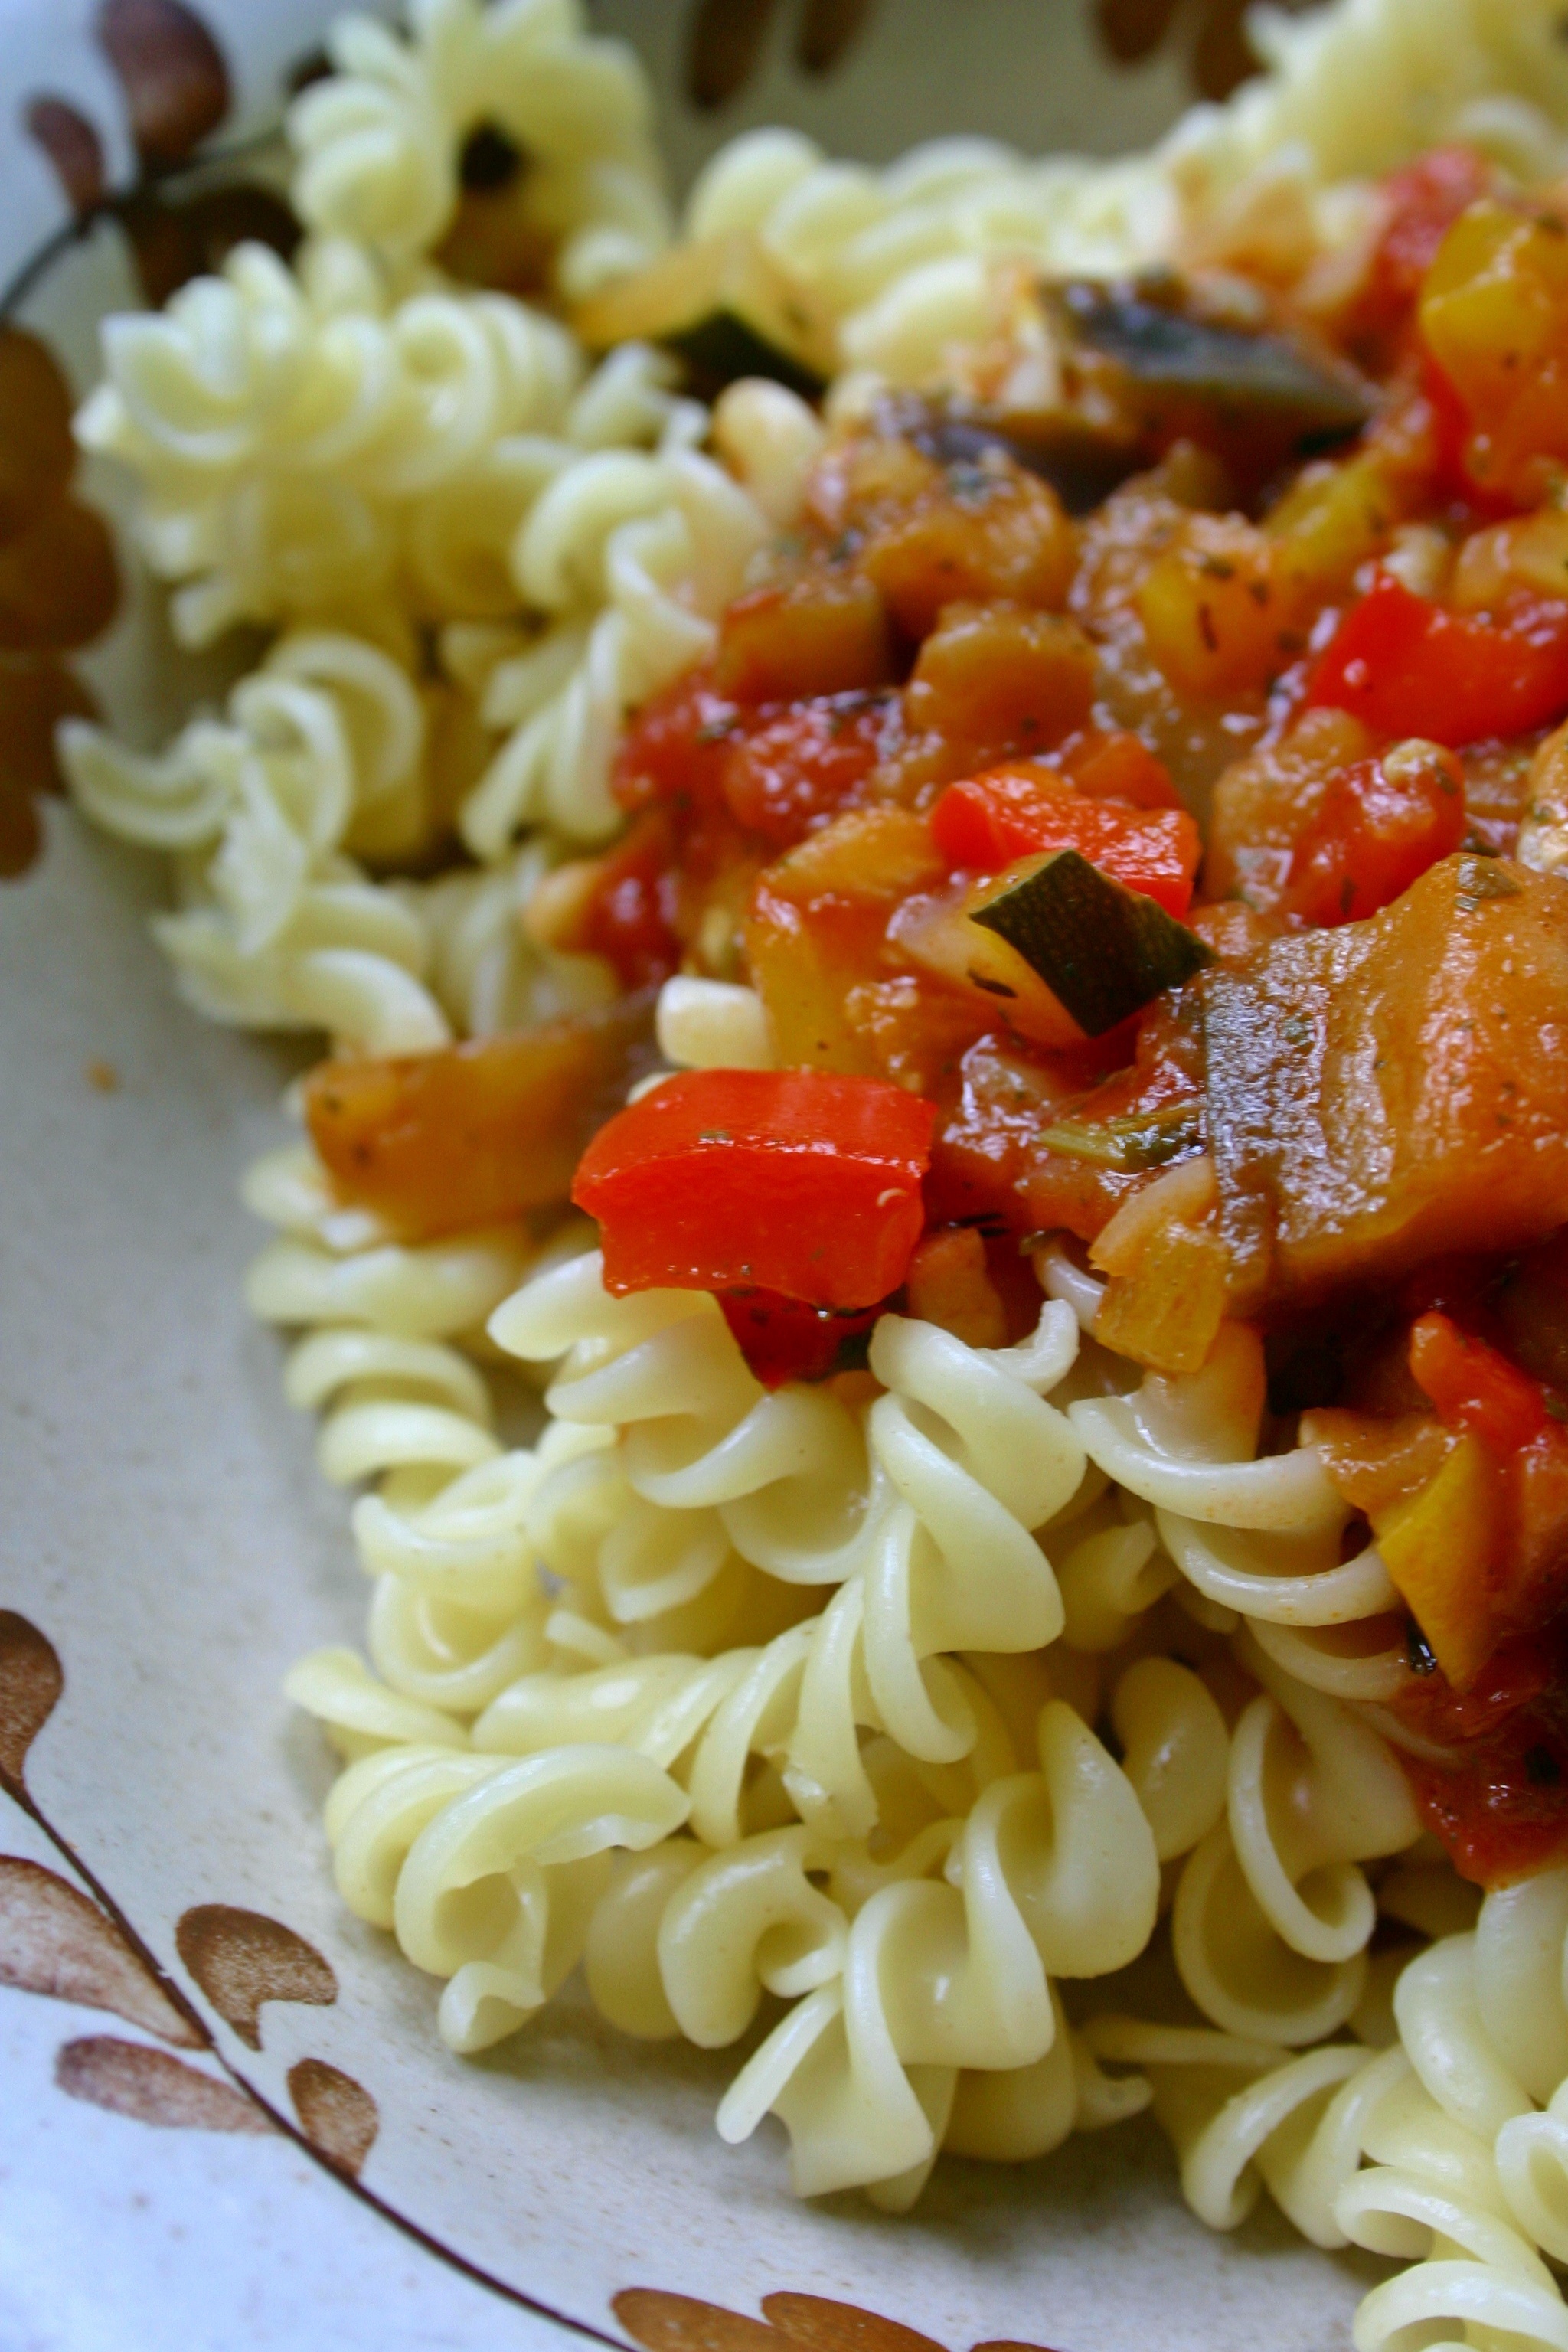
dish, food, produce, vegetable, plate, kitchen, italy, colorful, eat, lunch, cuisine, sauce, pasta, fusilli, cook, noodles, vegetables, vegetarian, spaghetti, italian, vegetable sauce, italian food, carbonara, european food, bucatini